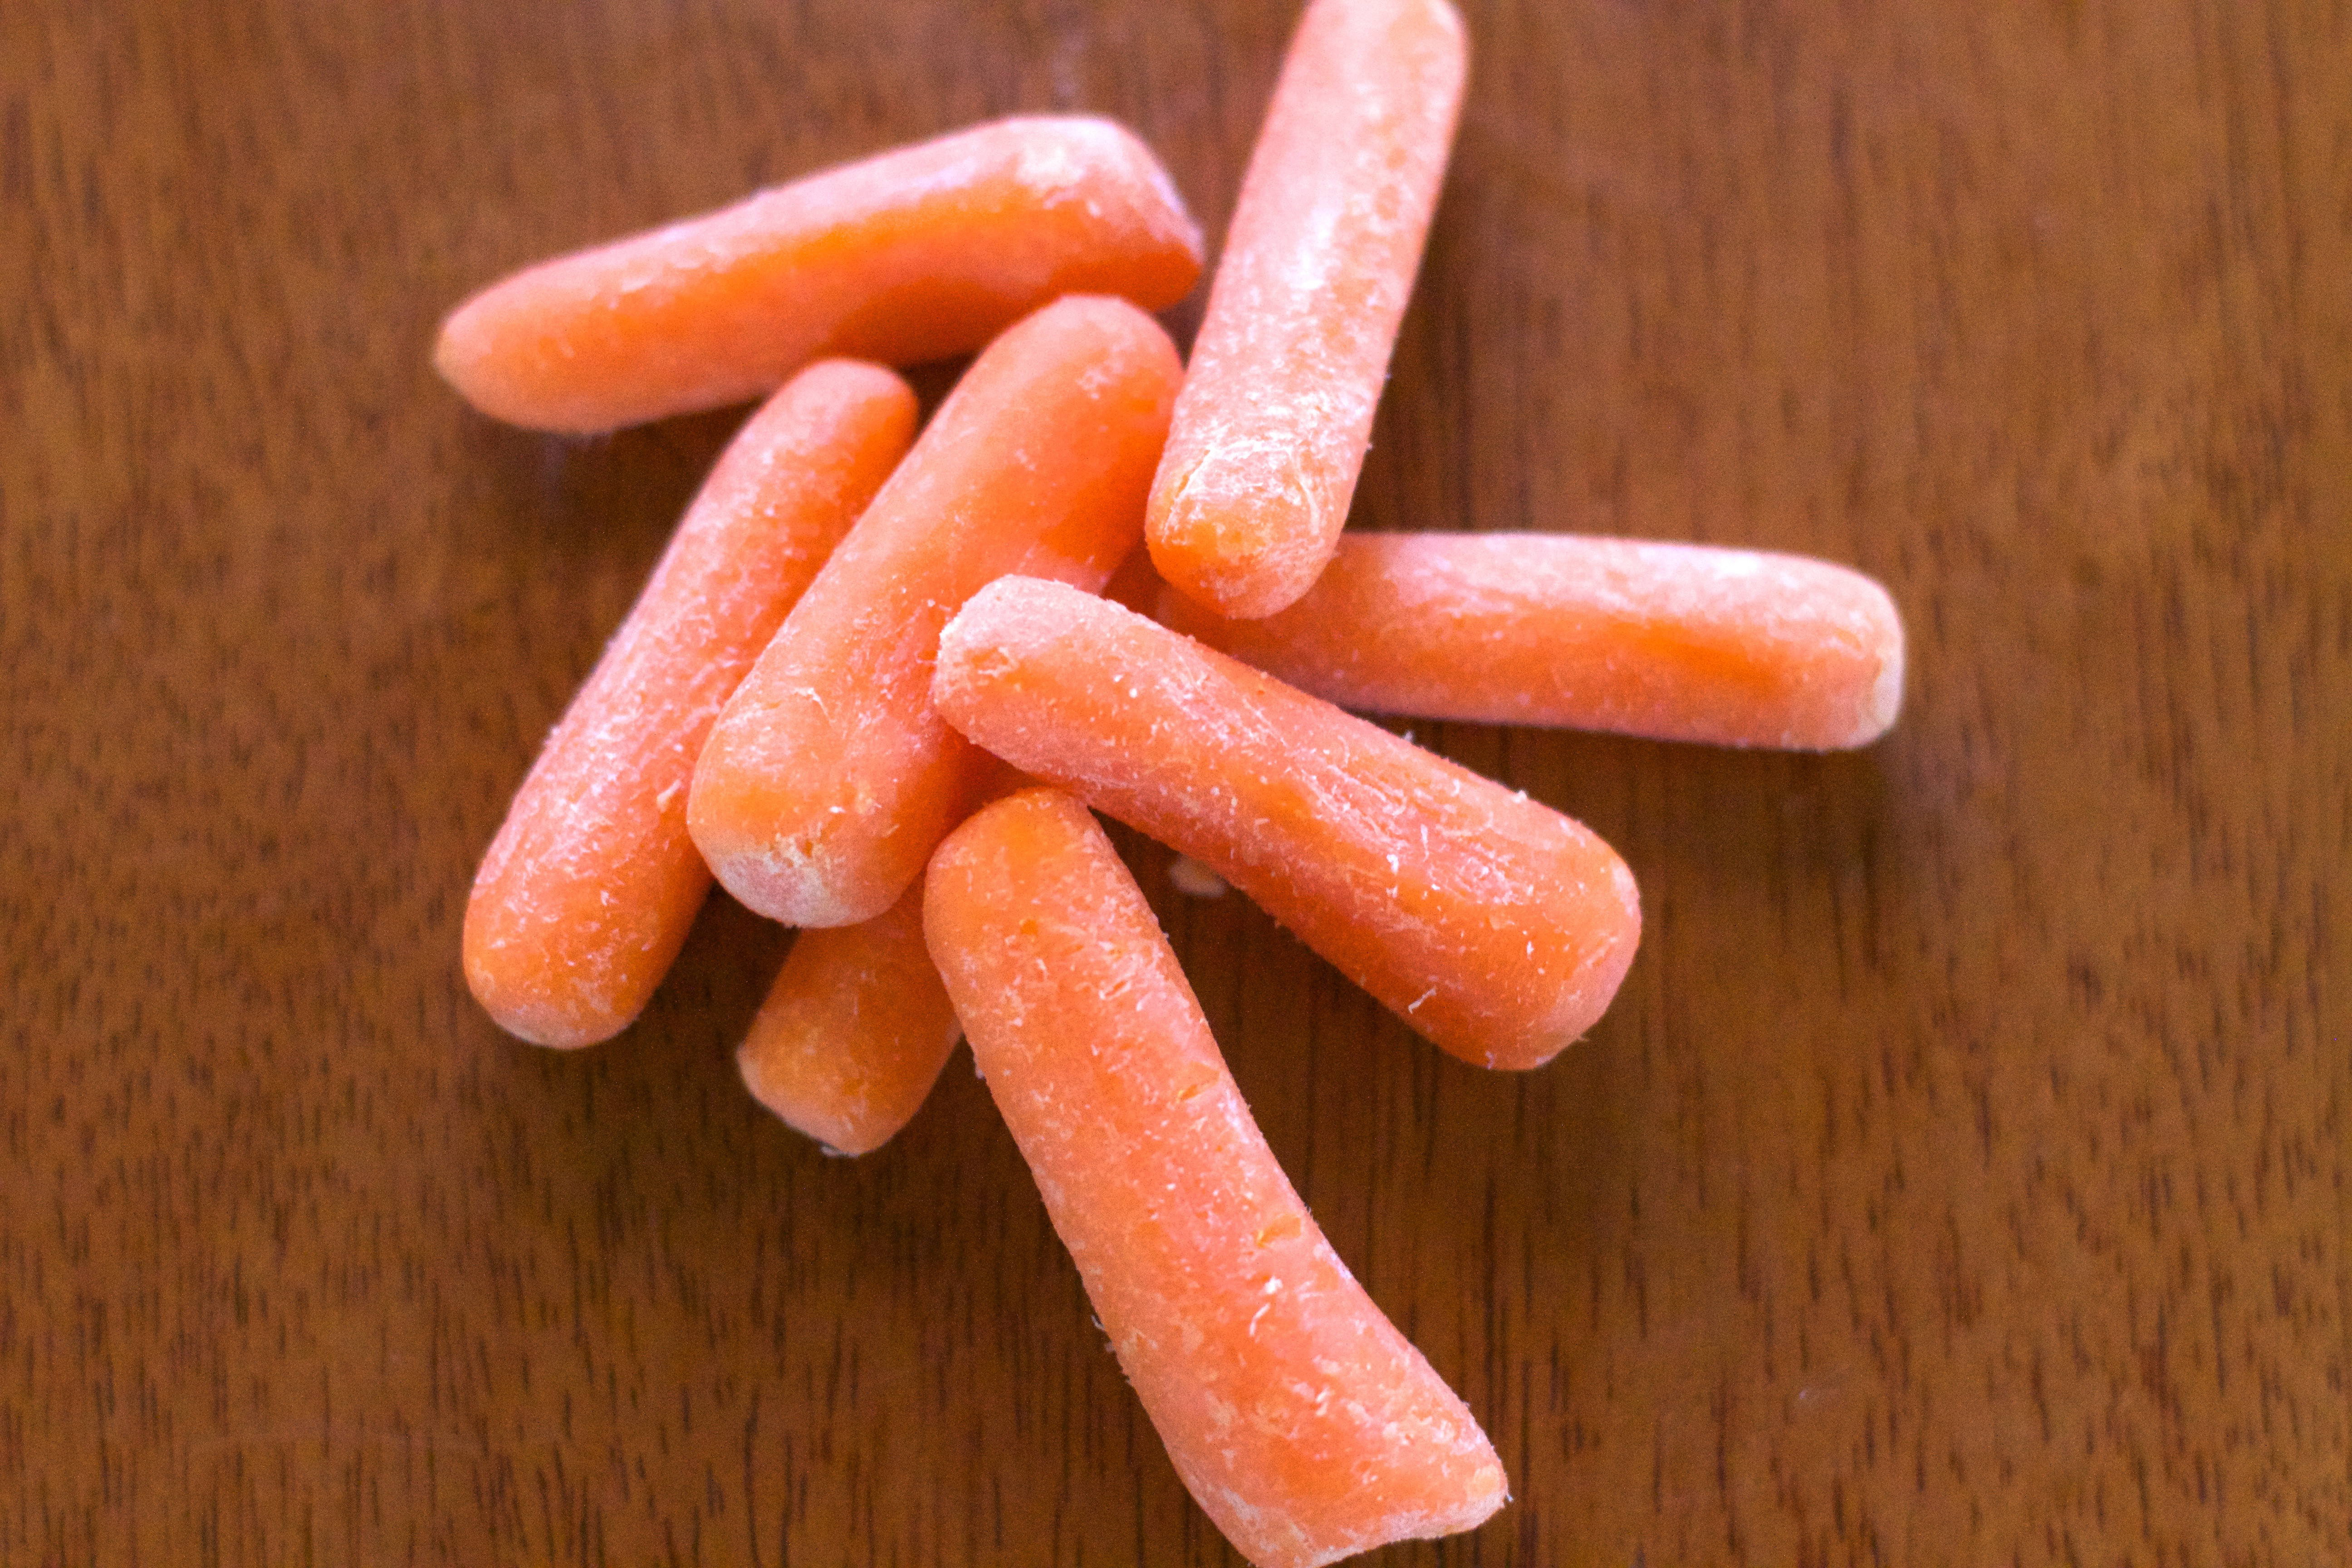
food, produce, vegetable, carrot, frankfurter w rstchen